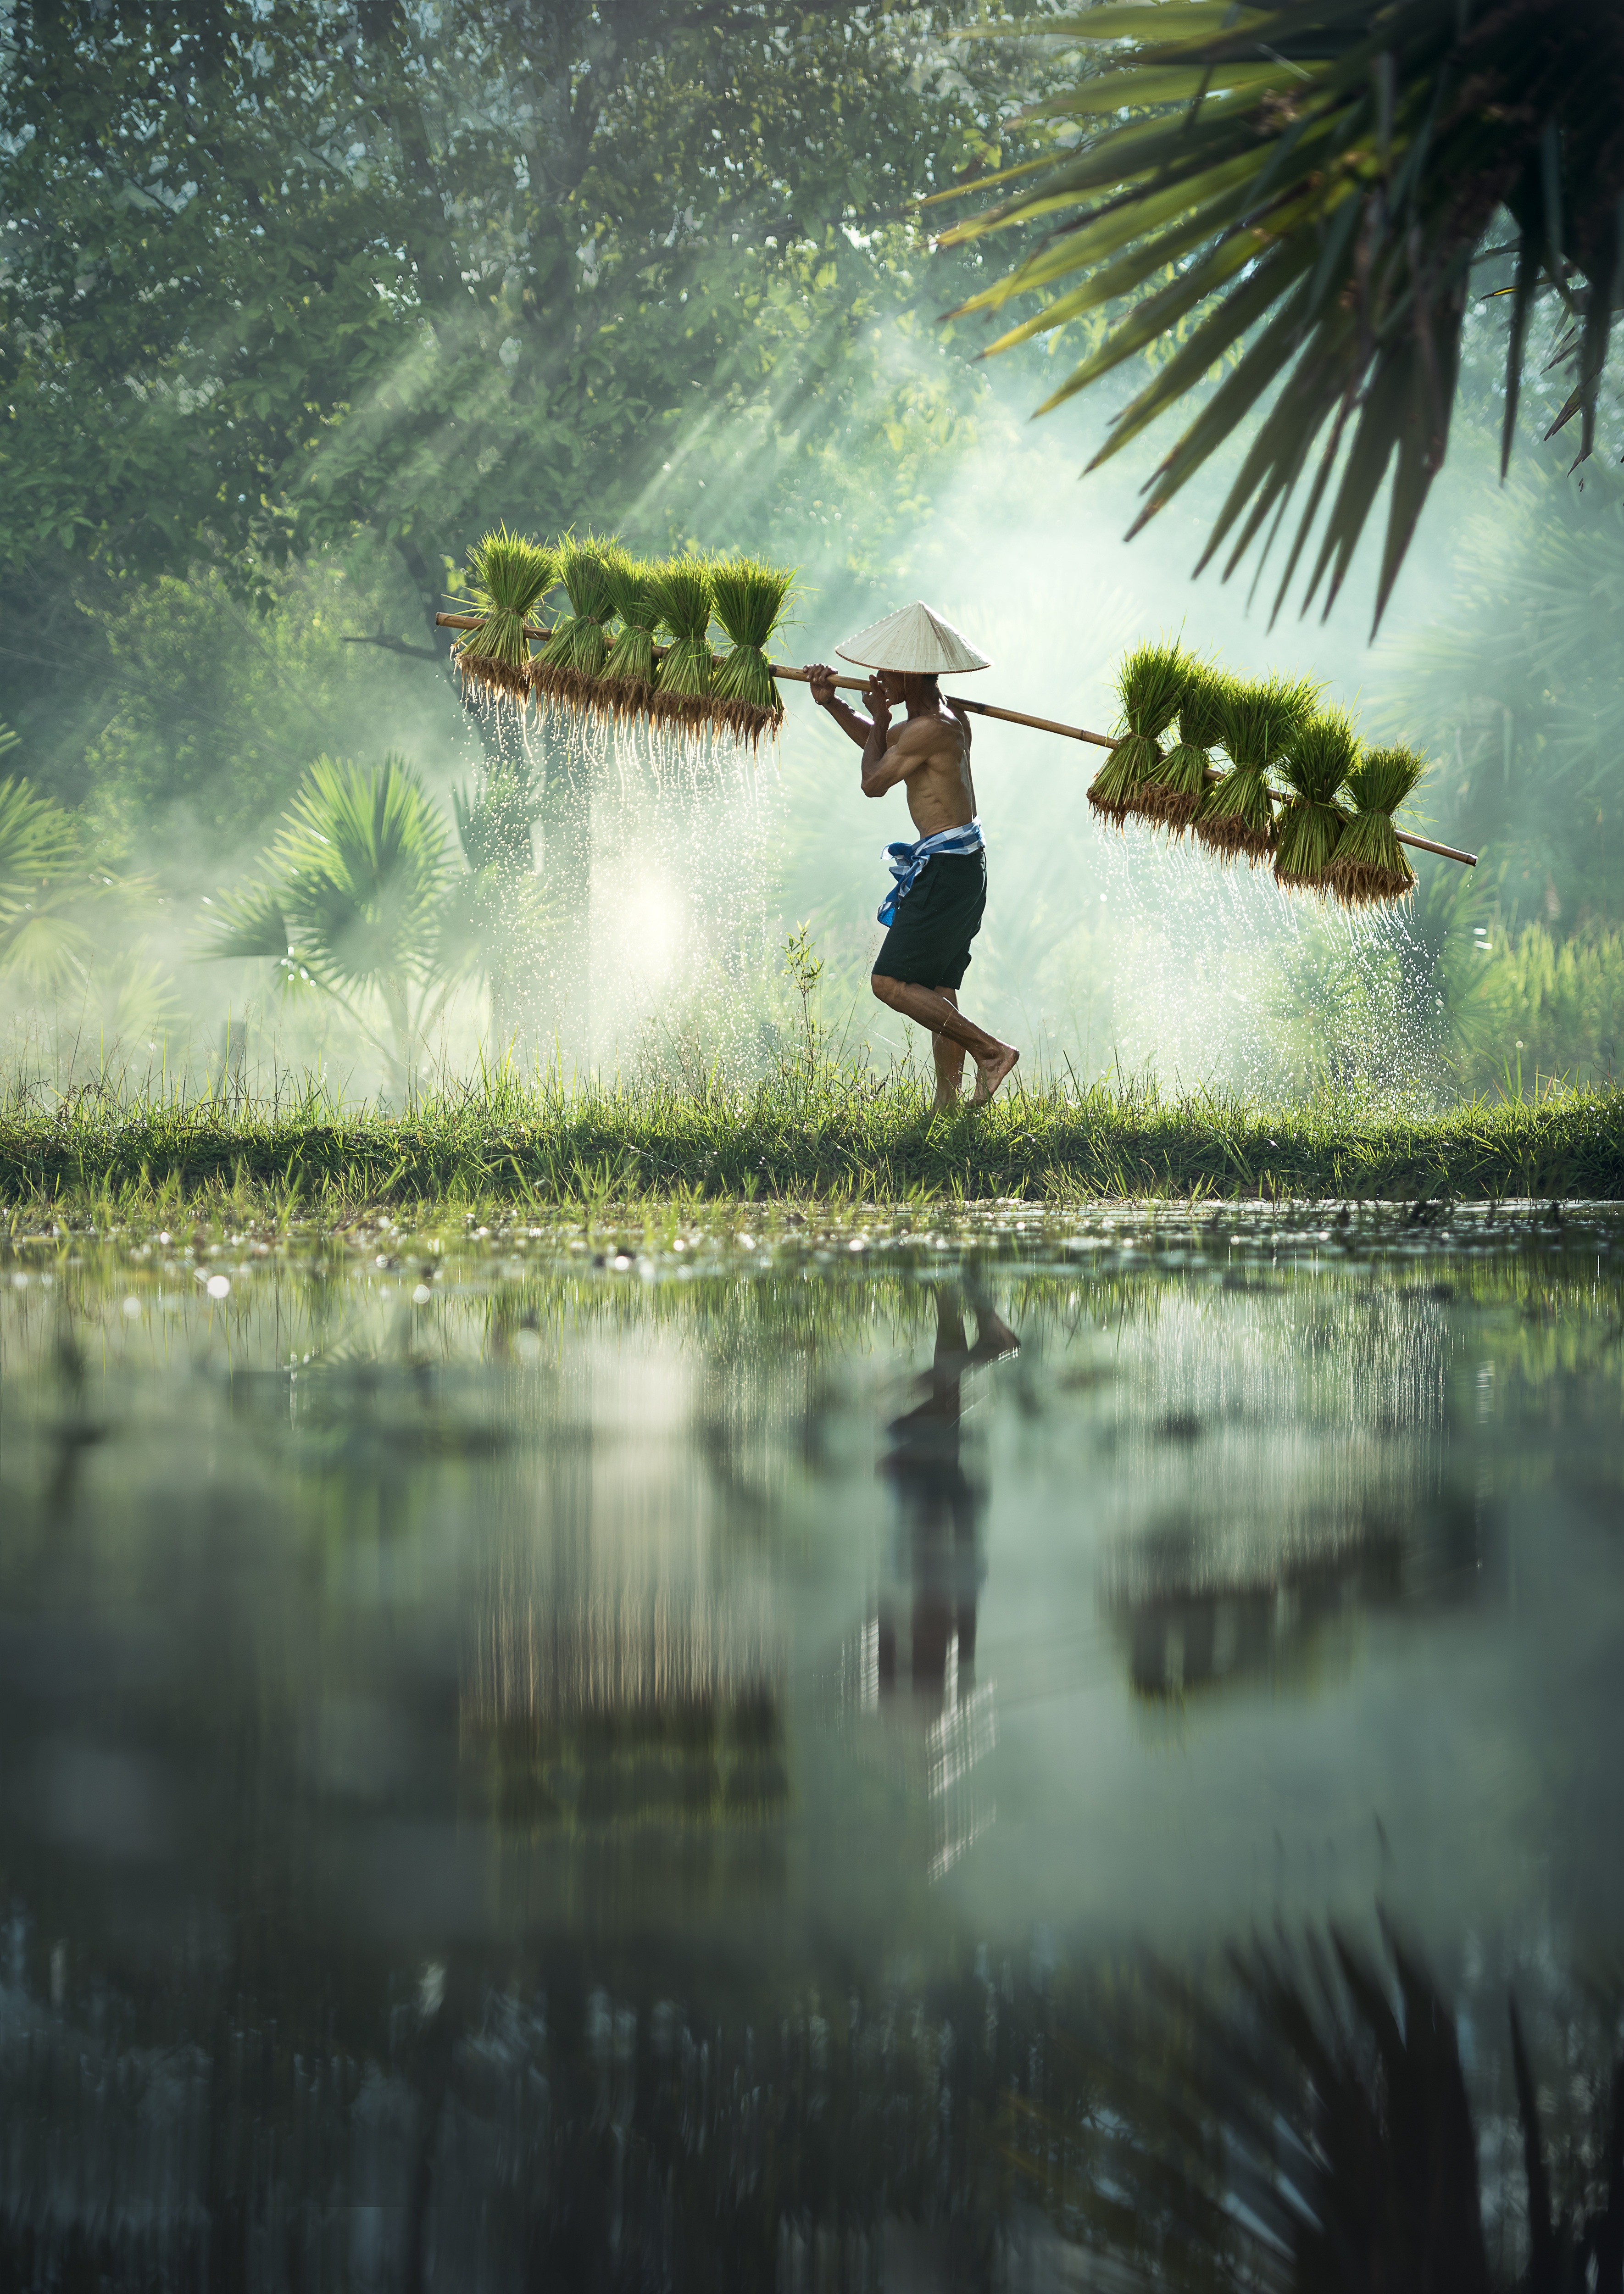
tree, water, nature, grass, outdoor, people, growth, plant, farm, countryside, sunlight, morning, young, food, green, reflection, harvest, weather, asia, agriculture, lifestyle, rice, golf, farmland, thailand, life, farmer, the country, golf club, rice crust, sapa, vietnamese, cambodia, hope, culture, beautiful, pretty, tradition, harvesting, labor, mead, laos, traditional, vietnam, operator, cultivate, jasmine, myanmar burma, the scene, cultivating, in the country, for farming, with growth, pathetic, aec, in addition to the house, atmospheric phenomenon, woody plant, country malaysia, outside of the house, the job, for pets